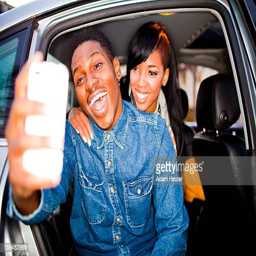
friends taking photos with a cell phone in a car